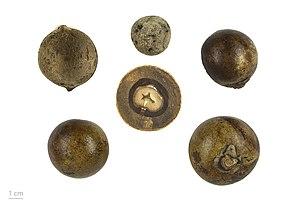
Acrocomia est un genre de palmiers de la famille des Arecaceae natif des régions tropicales d'Amérique, du sud du Mexique et du sud des Caraïbes jusqu'au Paraguay et nord de l'Argentine. Il contient les espèces suivantes :